South Pacific (musical)

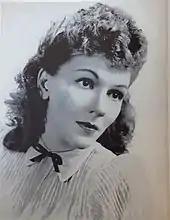
Mary Martin

For the role of Nellie, Rodgers sought Mary Martin, who had nearly been cast to originate the role of Laurey in "Oklahoma!" Martin was playing the title role in the touring company of "Annie Get Your Gun". After Hammerstein and Rodgers saw her play in Los Angeles in mid-1948, they asked her to consider the part. Martin was reluctant to sing opposite Pinza's powerful voice; Rodgers assured her he would see to it the two never sang at the same time, a promise he mostly kept. Rodgers and Martin lived near each other in Connecticut, and after her tour Rodgers invited Martin and her husband, Richard Halliday, to his home to hear the three songs for the musical that he had completed, none of them for Nellie. "Some Enchanted Evening" especially struck Martin, and although disappointed the song was not for her, she agreed to do the part. Although Nellie and Emile were already fully developed characters in Michener's stories, during the creation of "South Pacific", Rodgers, Hammerstein and Logan began to adapt the roles specifically to the talents of Martin and Pinza and to tailor the music for their voices.